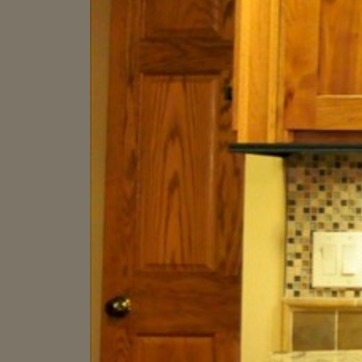
Material: wood